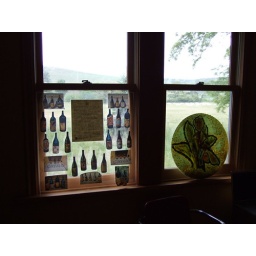
More of Joan's glass in the window